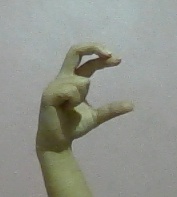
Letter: thal